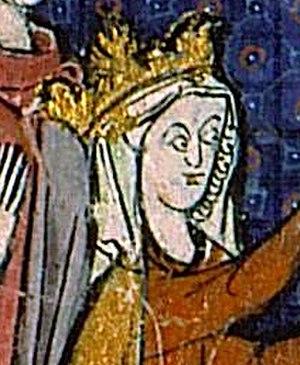
La reine de France est l'épouse du roi de France.